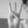
ASL letter: W